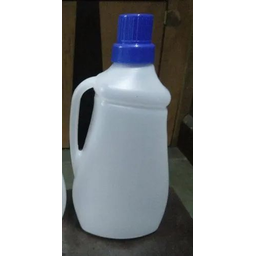
Label: plastic